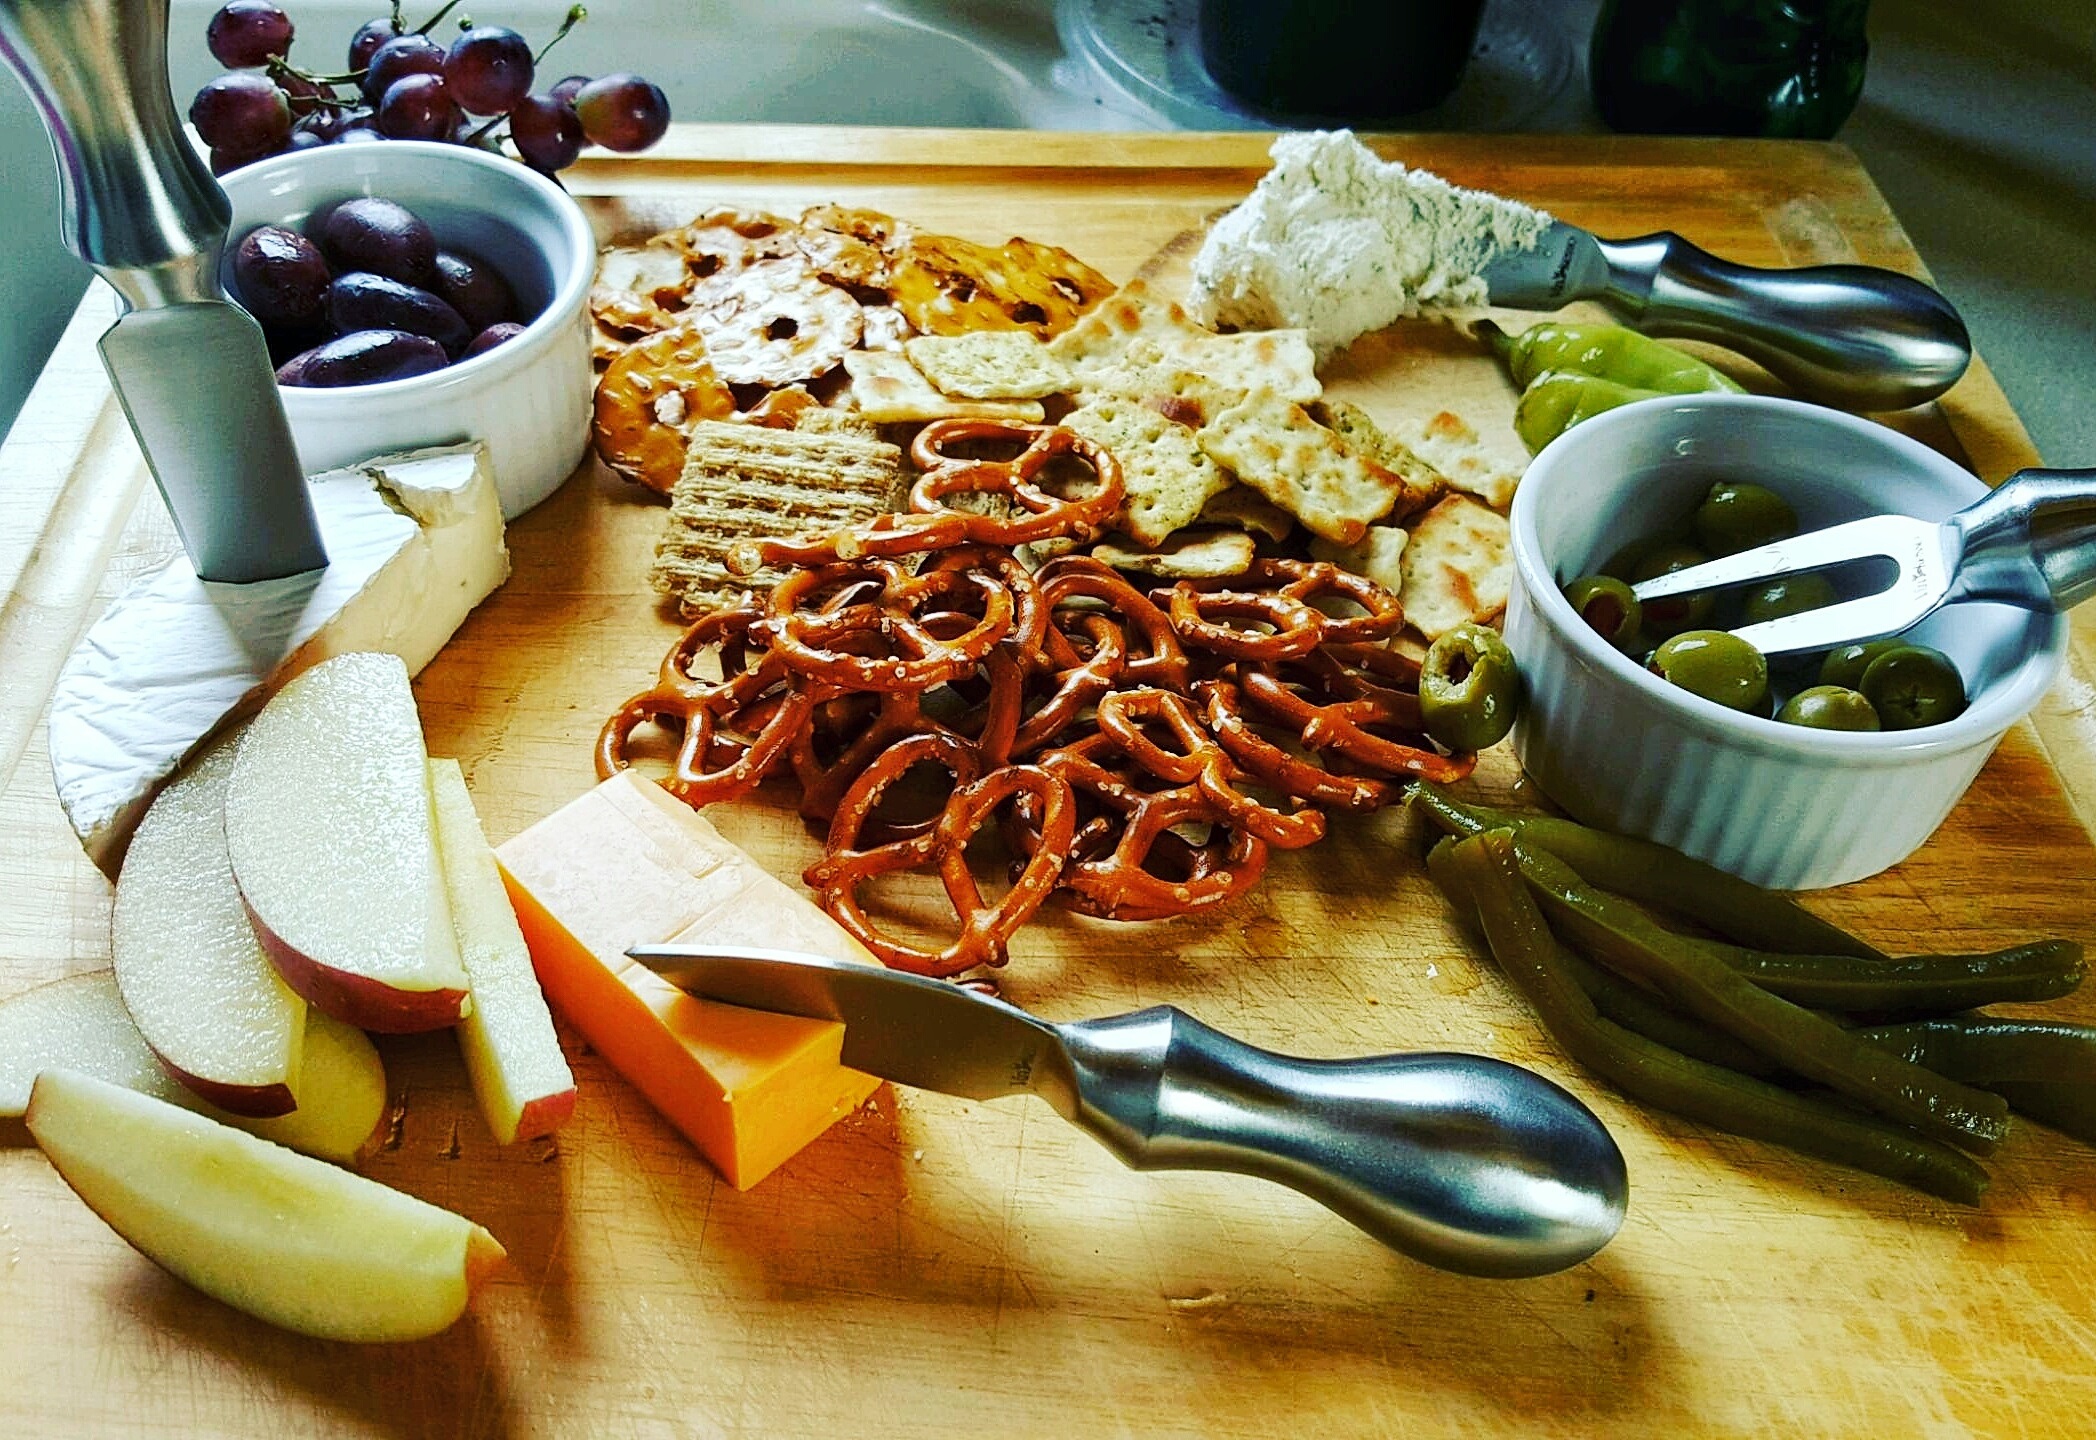
dish, meal, food, produce, breakfast, lunch, cuisine, cheese, apples, appetizer